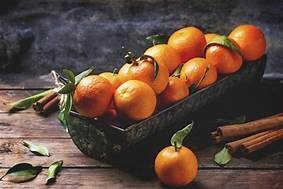
Label: mandarine